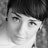
Emotion: neutral